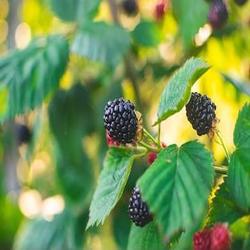
Label: Blackberry